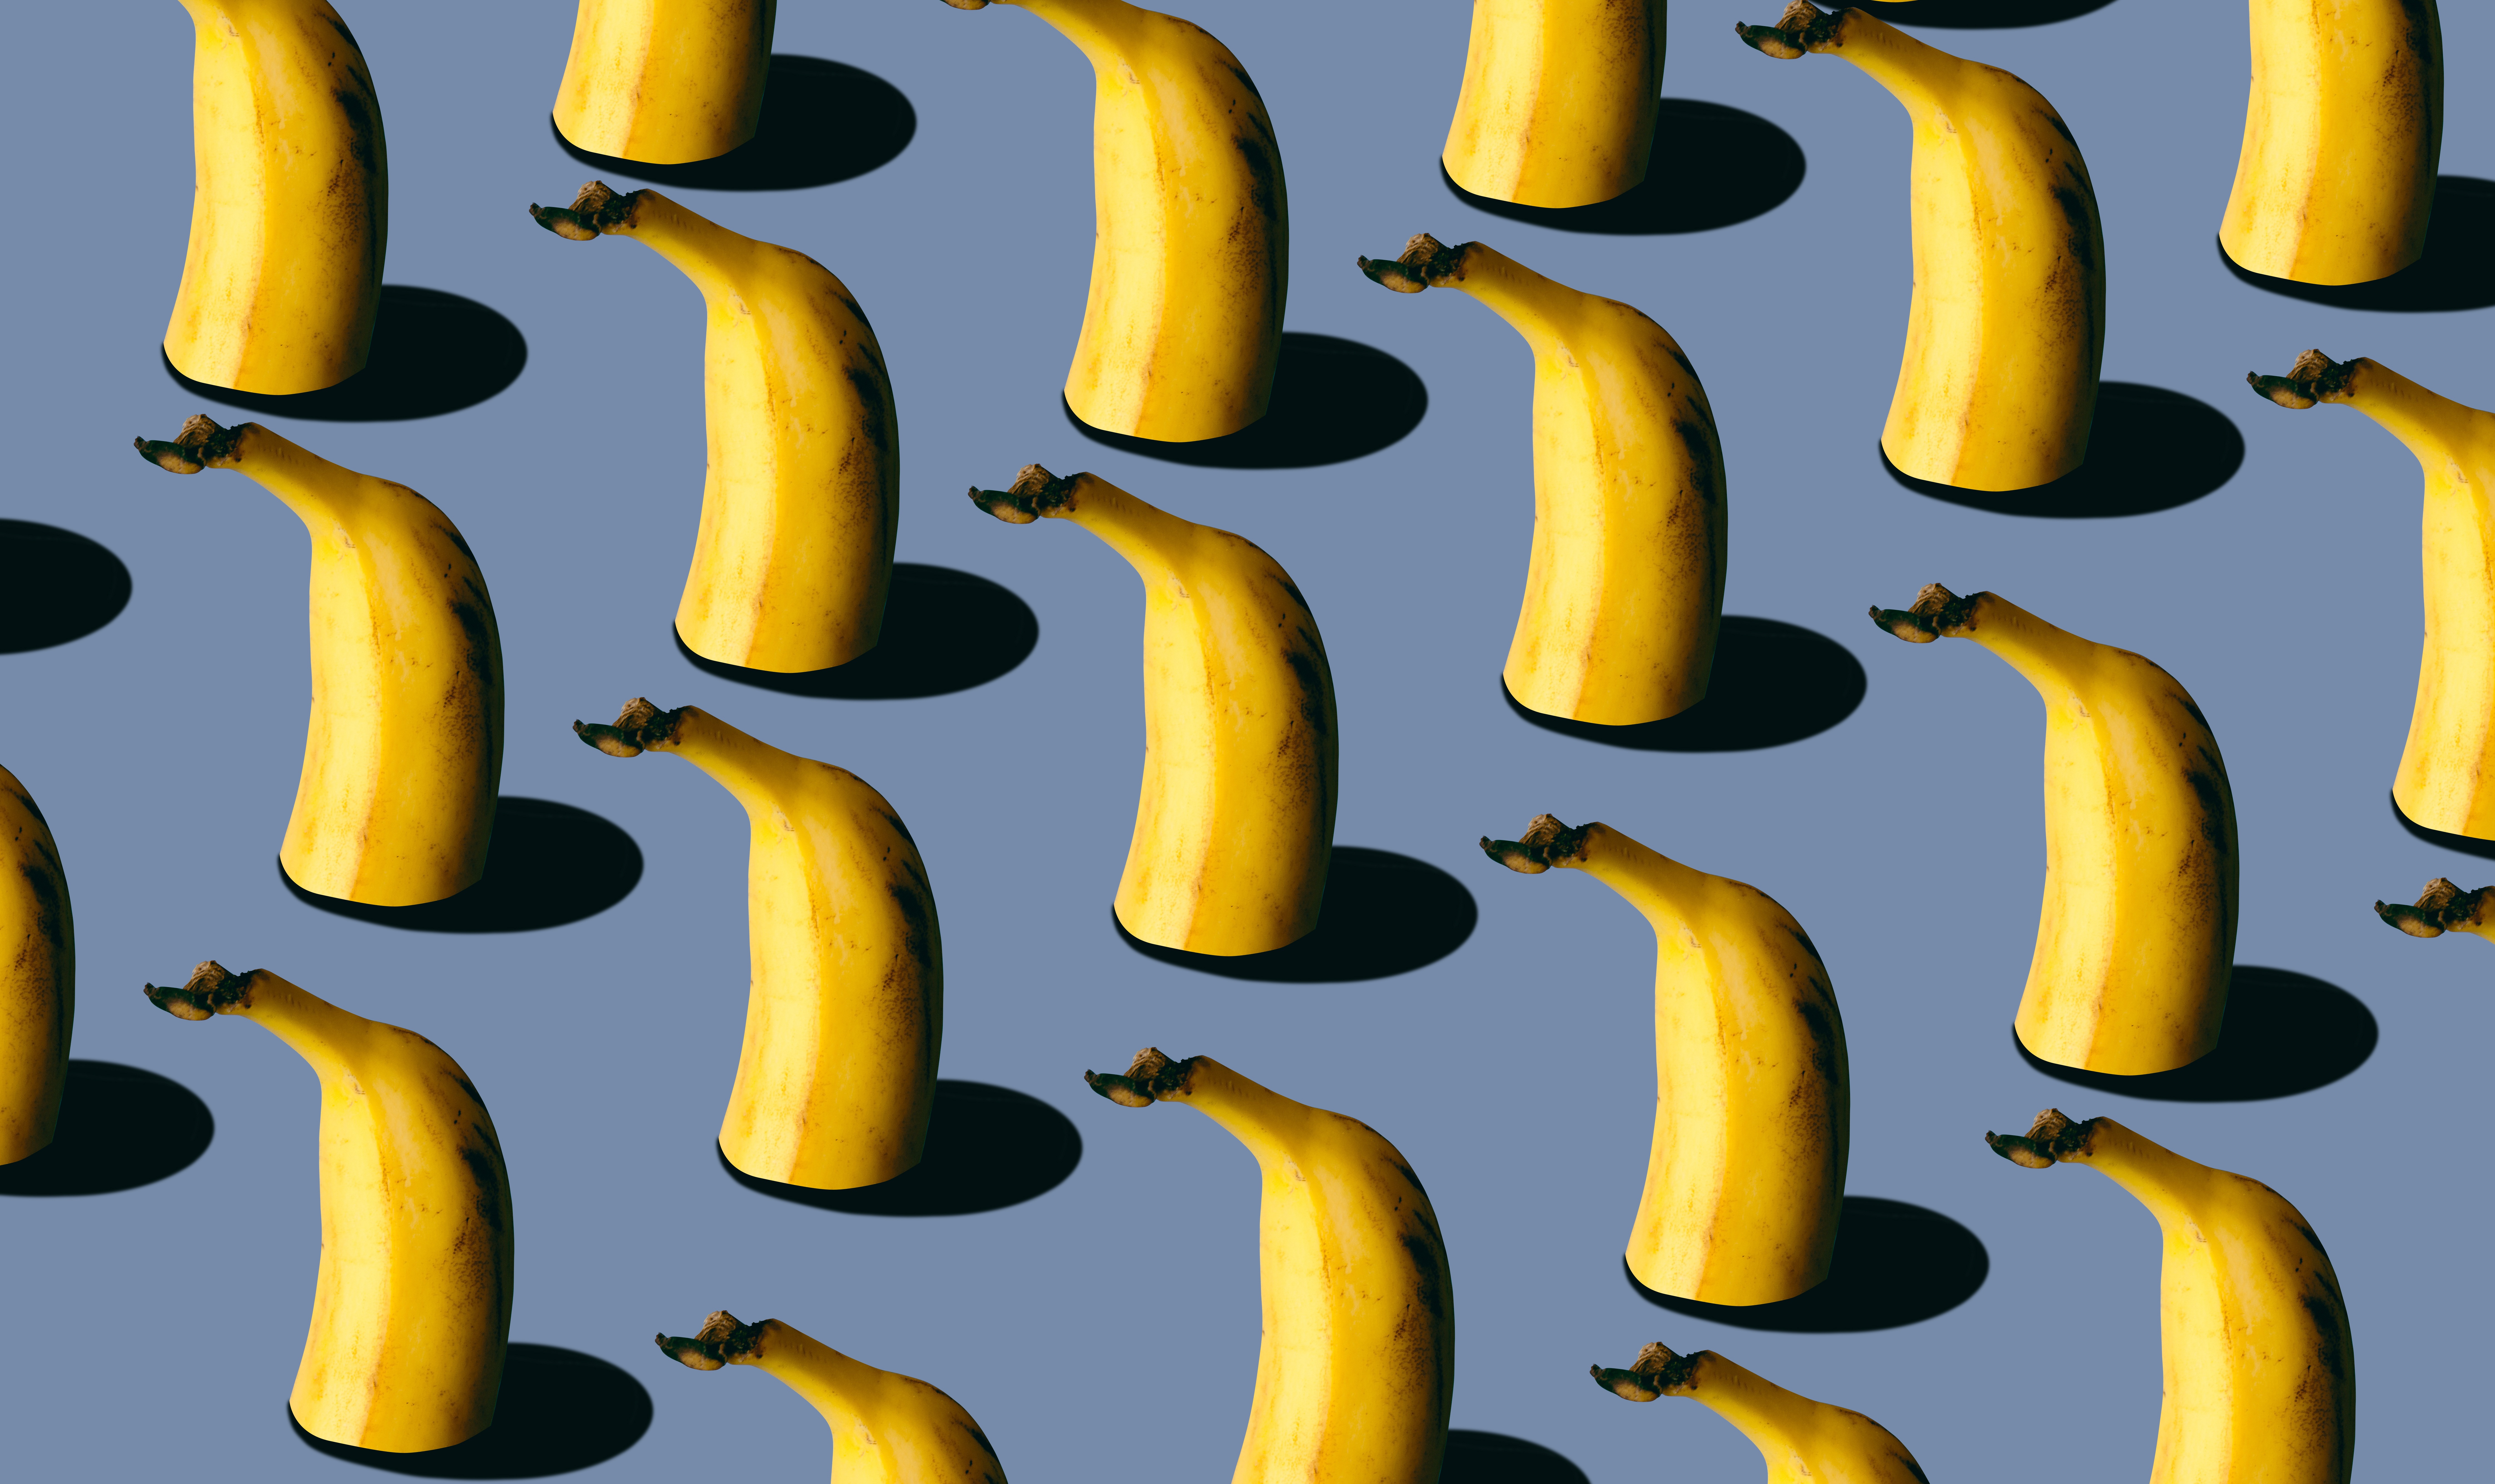
forest, number, mystery, produce, black, yellow, banana, font, grey, art, fantastic, mysterious, illustration, diagonal, surreal, series, water bird, gorgeous, unreal, cartoon, imaginary, supernatural, ranking, trend 2016, miraculously, banana forest